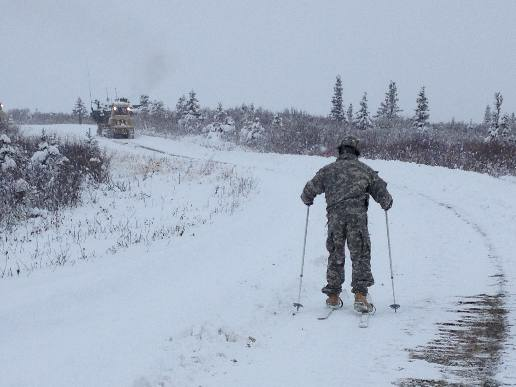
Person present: Yes